Sabazan

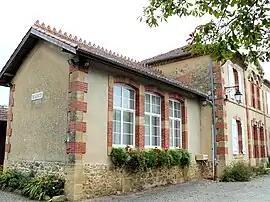
The town hall in Sabazan

Sabazan is a commune in the Gers department, Occitania, southwestern France.